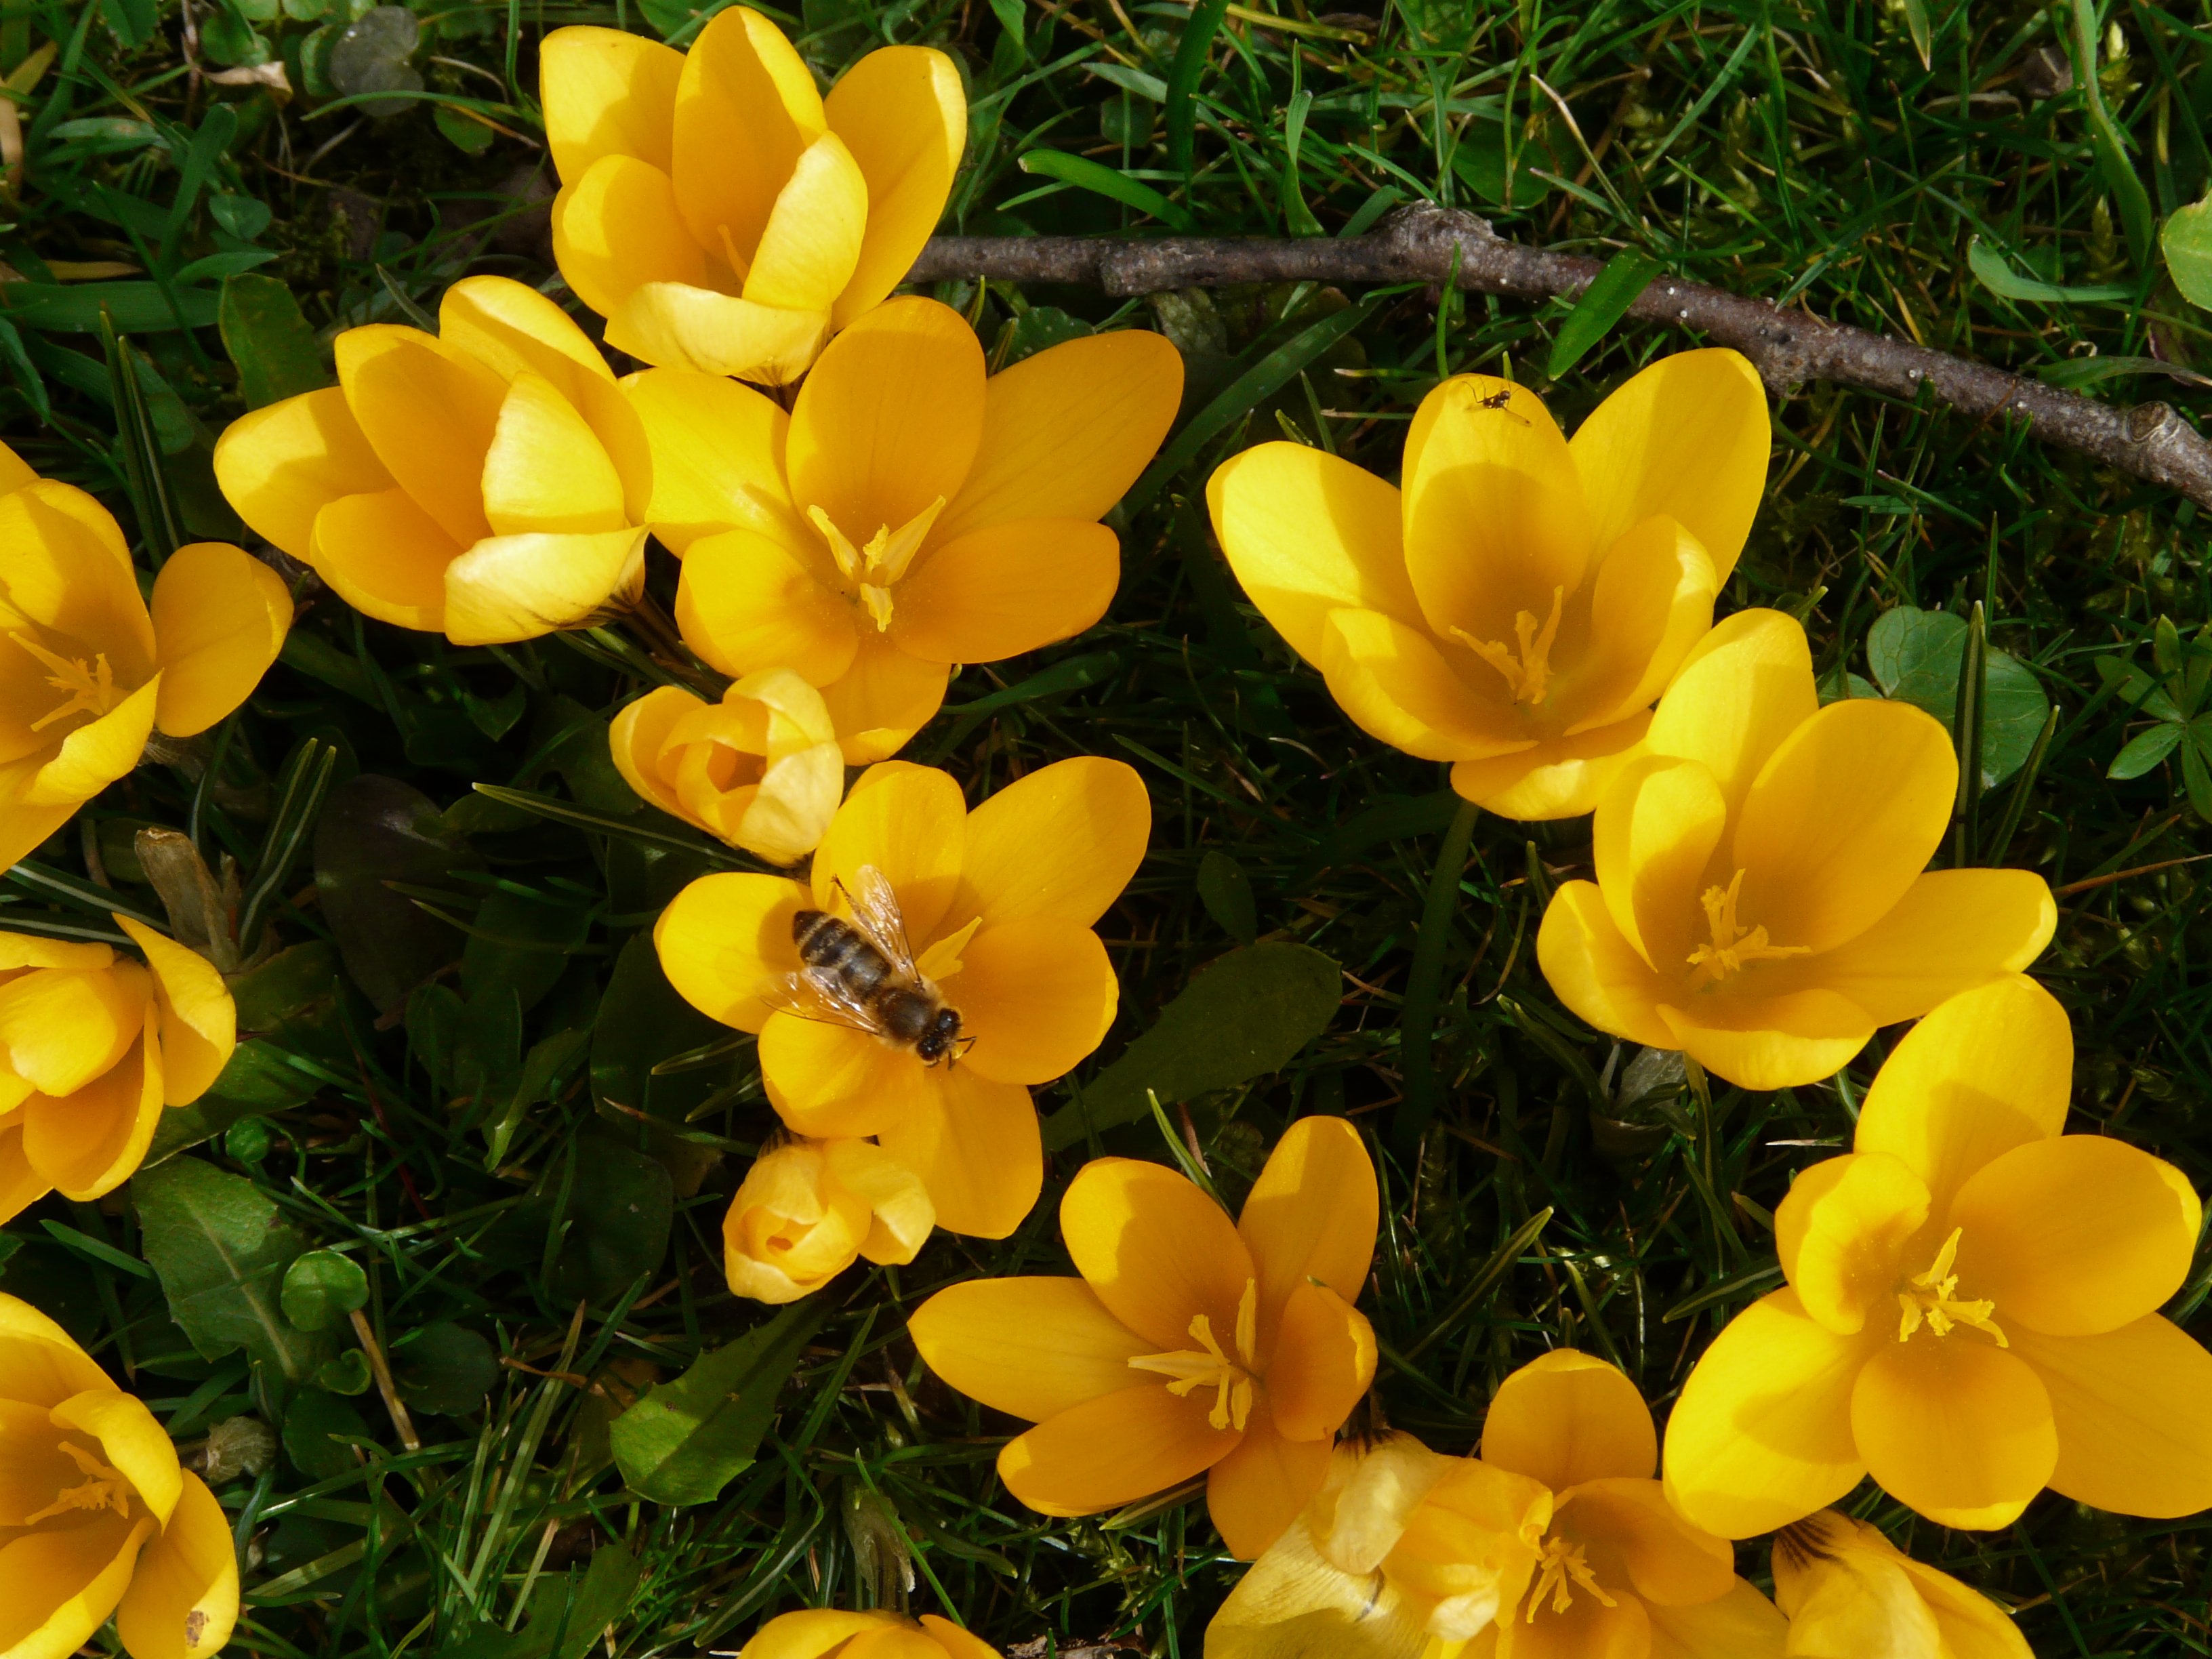
plant, meadow, flower, petal, spring, color, macro, botany, colorful, yellow, garden, close, flora, wildflower, flowers, crocus, flowering plant, land plant